Merle Hazard

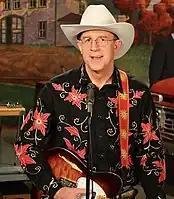
Merle Hazard in 2013

Merle Hazard (born Jonathan A. Shayne) is an American satirist known for penning and performing country songs about unconventional topics, including economics, atonal music, and physics. Shayne started releasing music as Merle Hazard in 2007, his stage name a pun on the economic phenomenon moral hazard and the country singer Merle Haggard. In 2009, the "Nashville Business Journal" dubbed him "the 'Weird Al' of Wall Street."